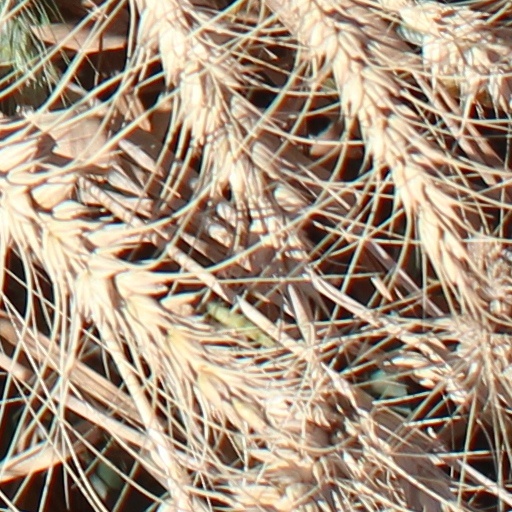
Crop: wheat